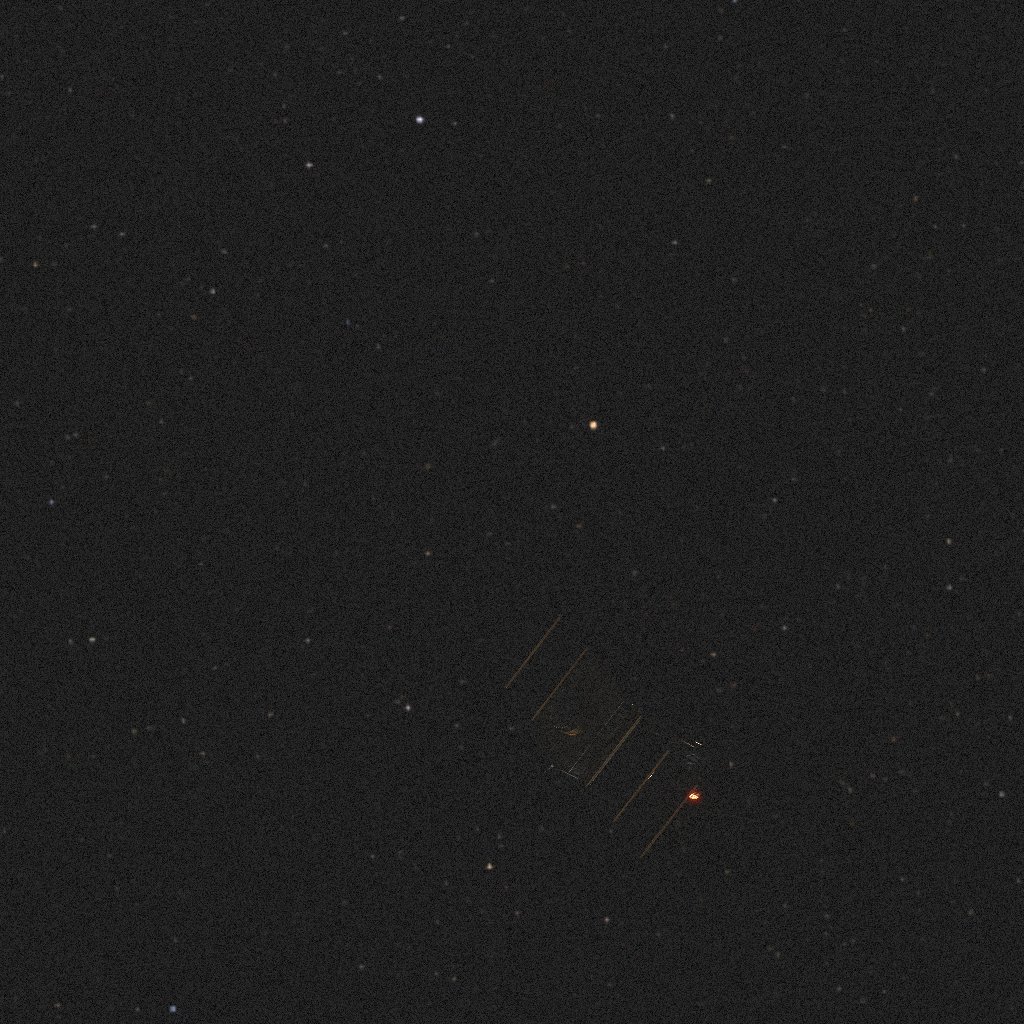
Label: soho